The Last Time I Saw Archie

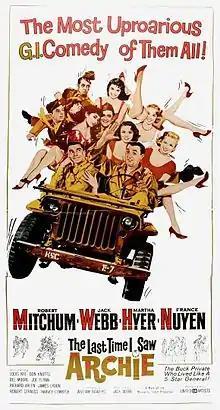
Theatrical release poster

The Last Time I Saw Archie is a 1961 comedy film set in the waning days of World War II. Robert Mitchum stars as Archie Hall, a lazy, scheming American in the Civilian Pilot Training Program, an aviation school for pilots too old to fly aircraft but not too old to fly military gliders and liaison aircraft. Jack Webb produced, directed and costarred.